Ferdinand Brandner

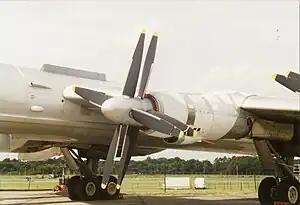
NK-12M turboprop engine on a Tupolev Tu-95 at the RIAT, Fairford, 1993.

Brandner headed a team which then focused their attention on a new Soviet demand, a 12,000 horsepower engine which would become known as the Kuznetsov NK-12. This engine was first tested in 1953, and had successful performances, being placed in the Tupolev Tu-95 initially.